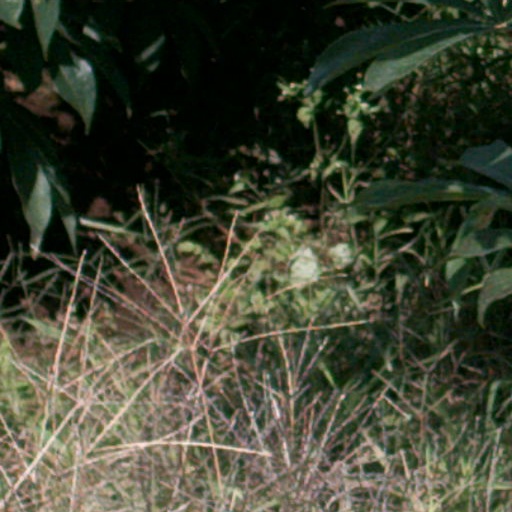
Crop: cassava